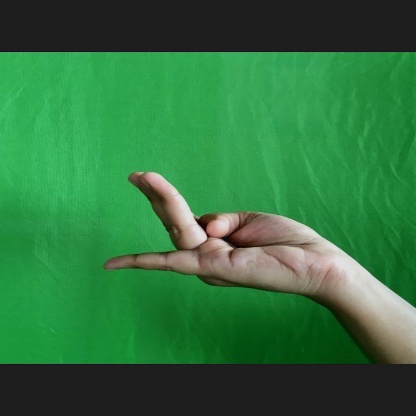
Mudra: Chaturam